General Service Medal (1962)

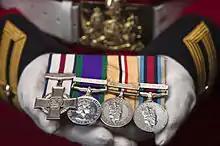
Soldier holding various medals, including a General Service Medal with Northern Ireland clasp (second from left)

The General Service Medal (1962 GSM, originally referred to as the Campaign Service Medal), is a campaign medal of the United Kingdom introduced in 1962 to replace both the General Service Medal (1918), as awarded to the Army and RAF, and the Naval General Service Medal (1915). The 1962 GSM was awarded until 2007, when it was replaced by the Operational Service Medal. In 2015 the General Service Medal (2008) was introduced.